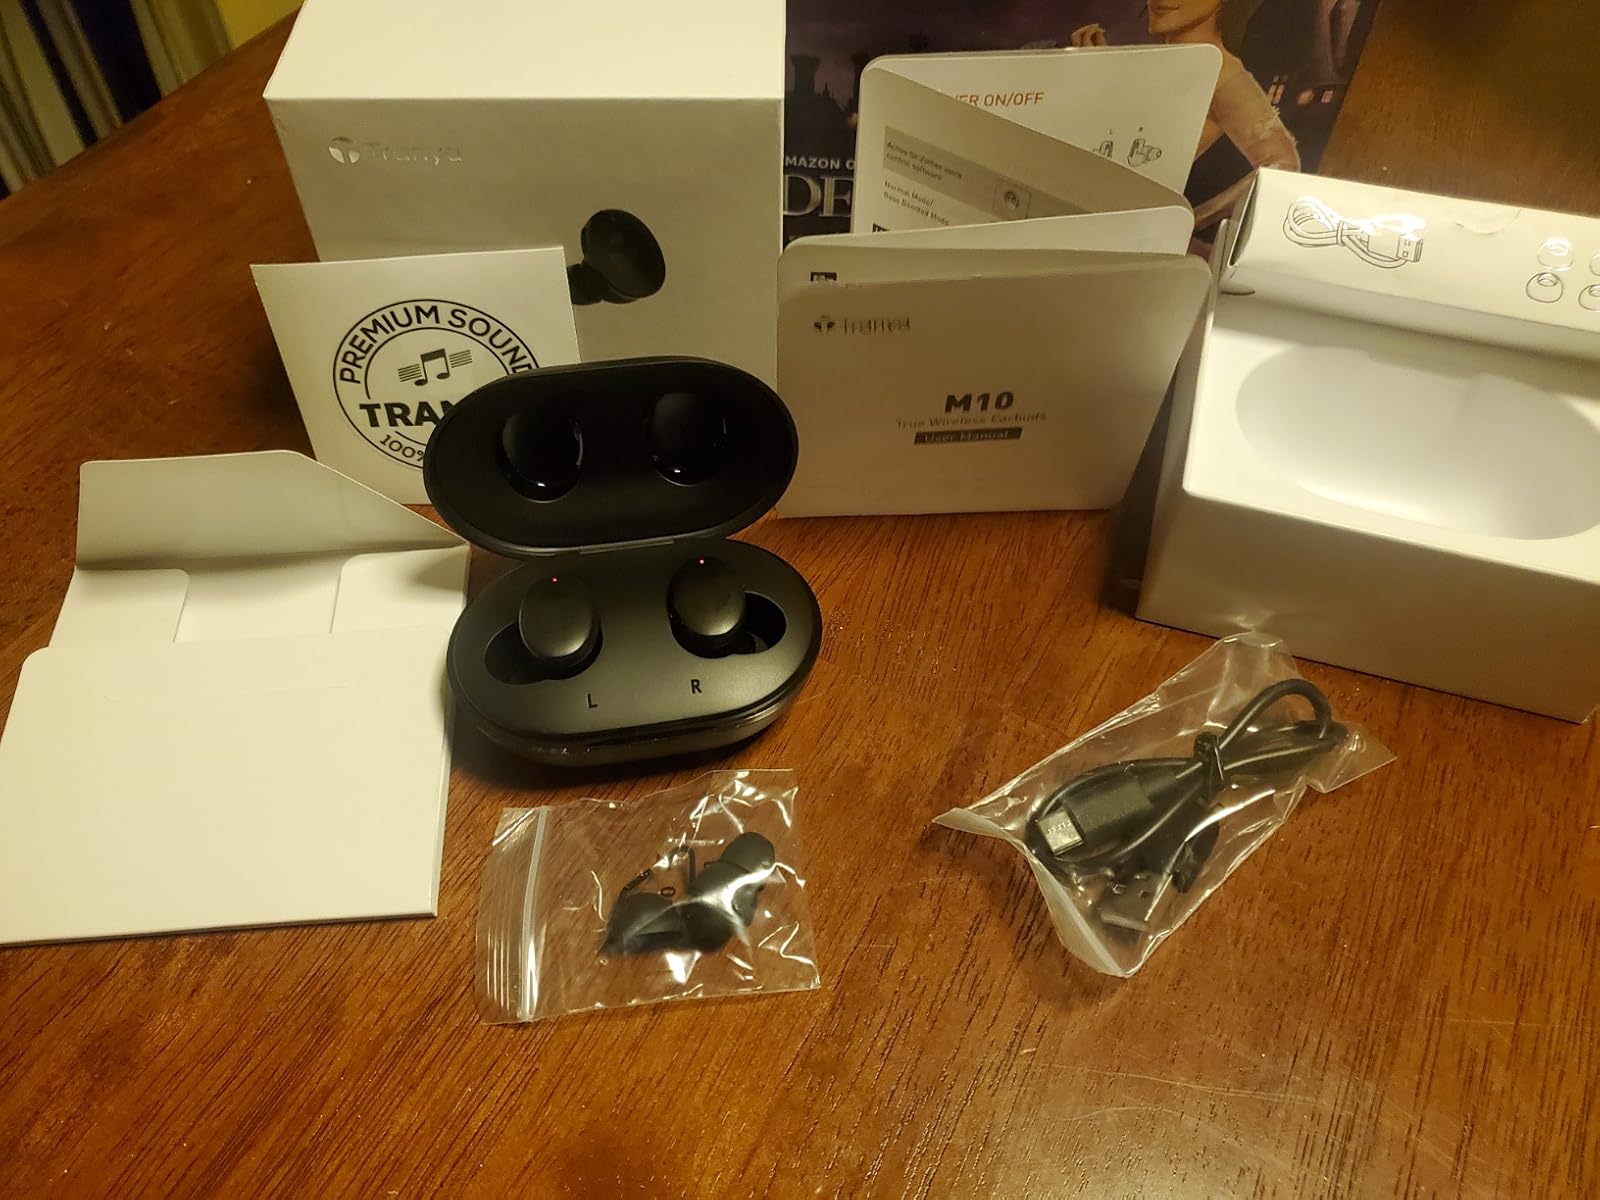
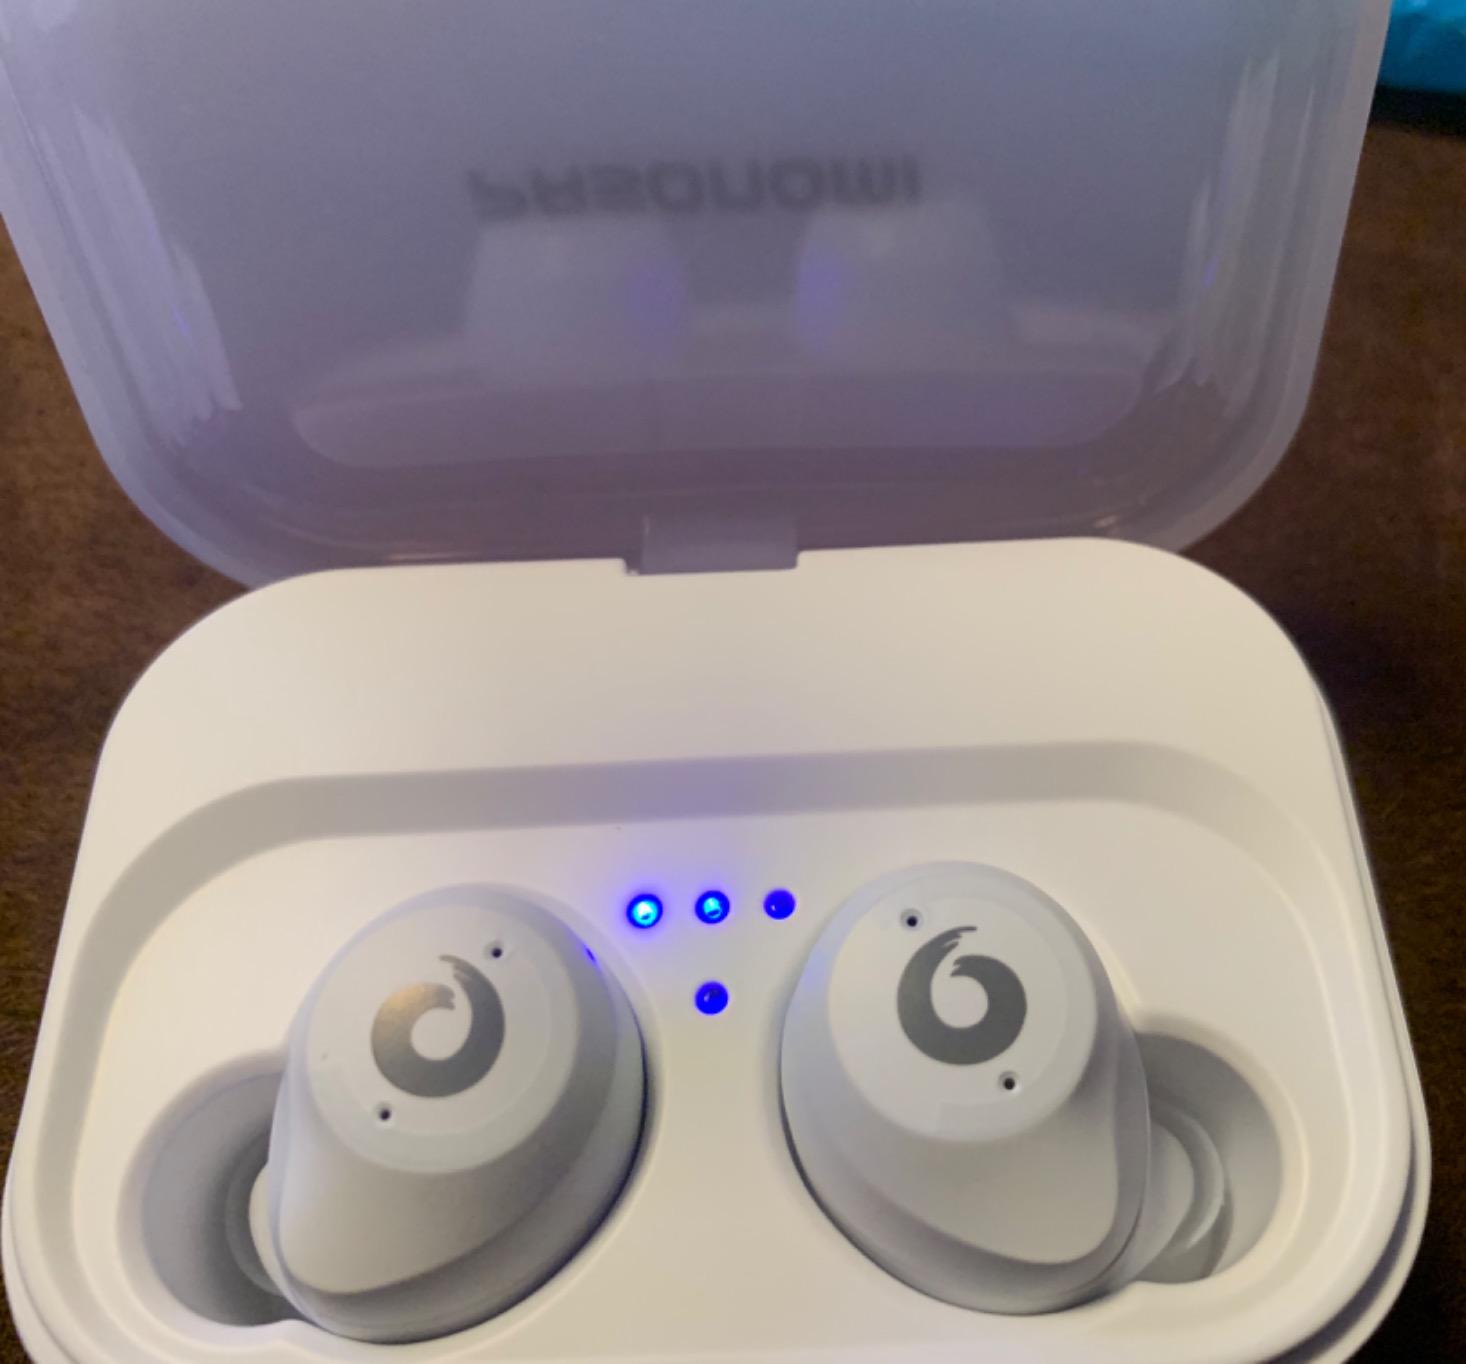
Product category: earbuds
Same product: no